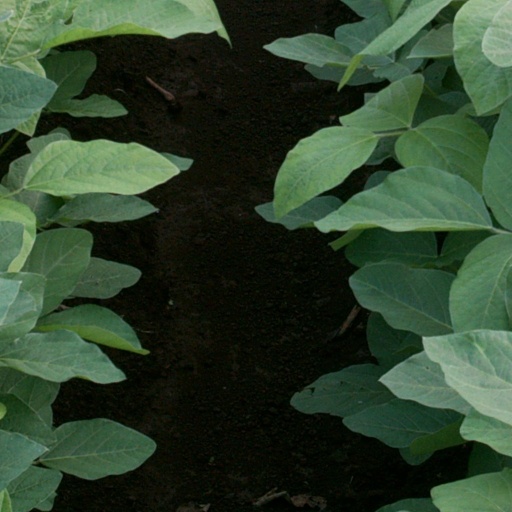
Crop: soybean